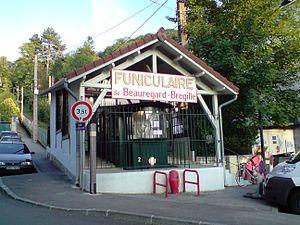
Vue de la gare basse du Funiculaire de Besançon en septembre 2008.
Le funiculaire de Beauregard-Bregille, appelé communément funiculaire de Bregille, est un funiculaire et une ligne de tramway situé à Besançon dans le département français du Doubs. Imaginée dès 1899 par Émile Picard, la ligne reliait le bas et le haut de la colline de Bregille pour que les curistes de Besançon-les-Bains puissent accéder facilement aux bois et espaces verts de la ville ; cependant le funiculaire ne fut opérationnel qu'à partir de 1912, alors que le thermalisme est en déclin. La ligne fonctionnera jusqu'en 1987 malgré de nombreux problèmes financiers survenus au fil de son histoire, mais un dysfonctionnement technique viendra mettre un terme à l'activité du funiculaire. Cette ligne, inscrite à l'Inventaire des Monuments historiques depuis le 27 janvier 2011, fait actuellement l'objet d'un projet de réhabilitation, mené par une association en partenariat avec la Ville de Besançon.